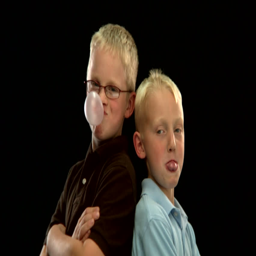
young blonde boys stand back to back and blow bubbles with gum on a black background